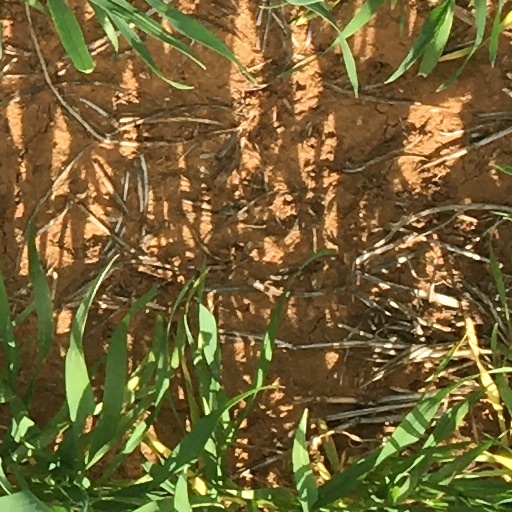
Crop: wheat